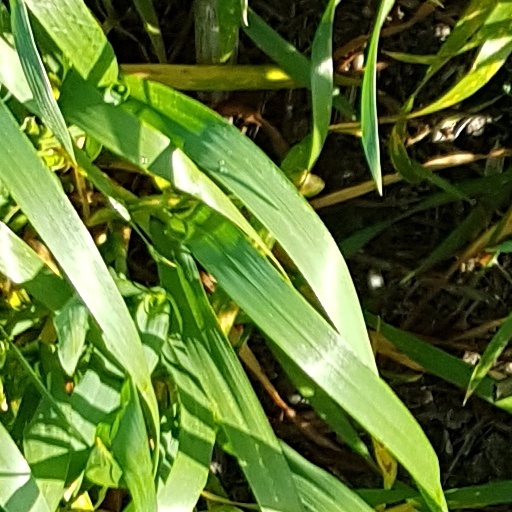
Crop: wheat